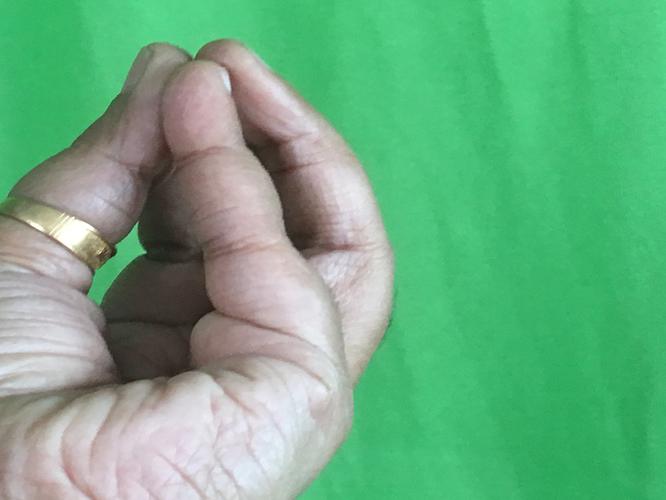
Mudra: Mukulam
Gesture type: single_hand